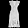
Label: Dress